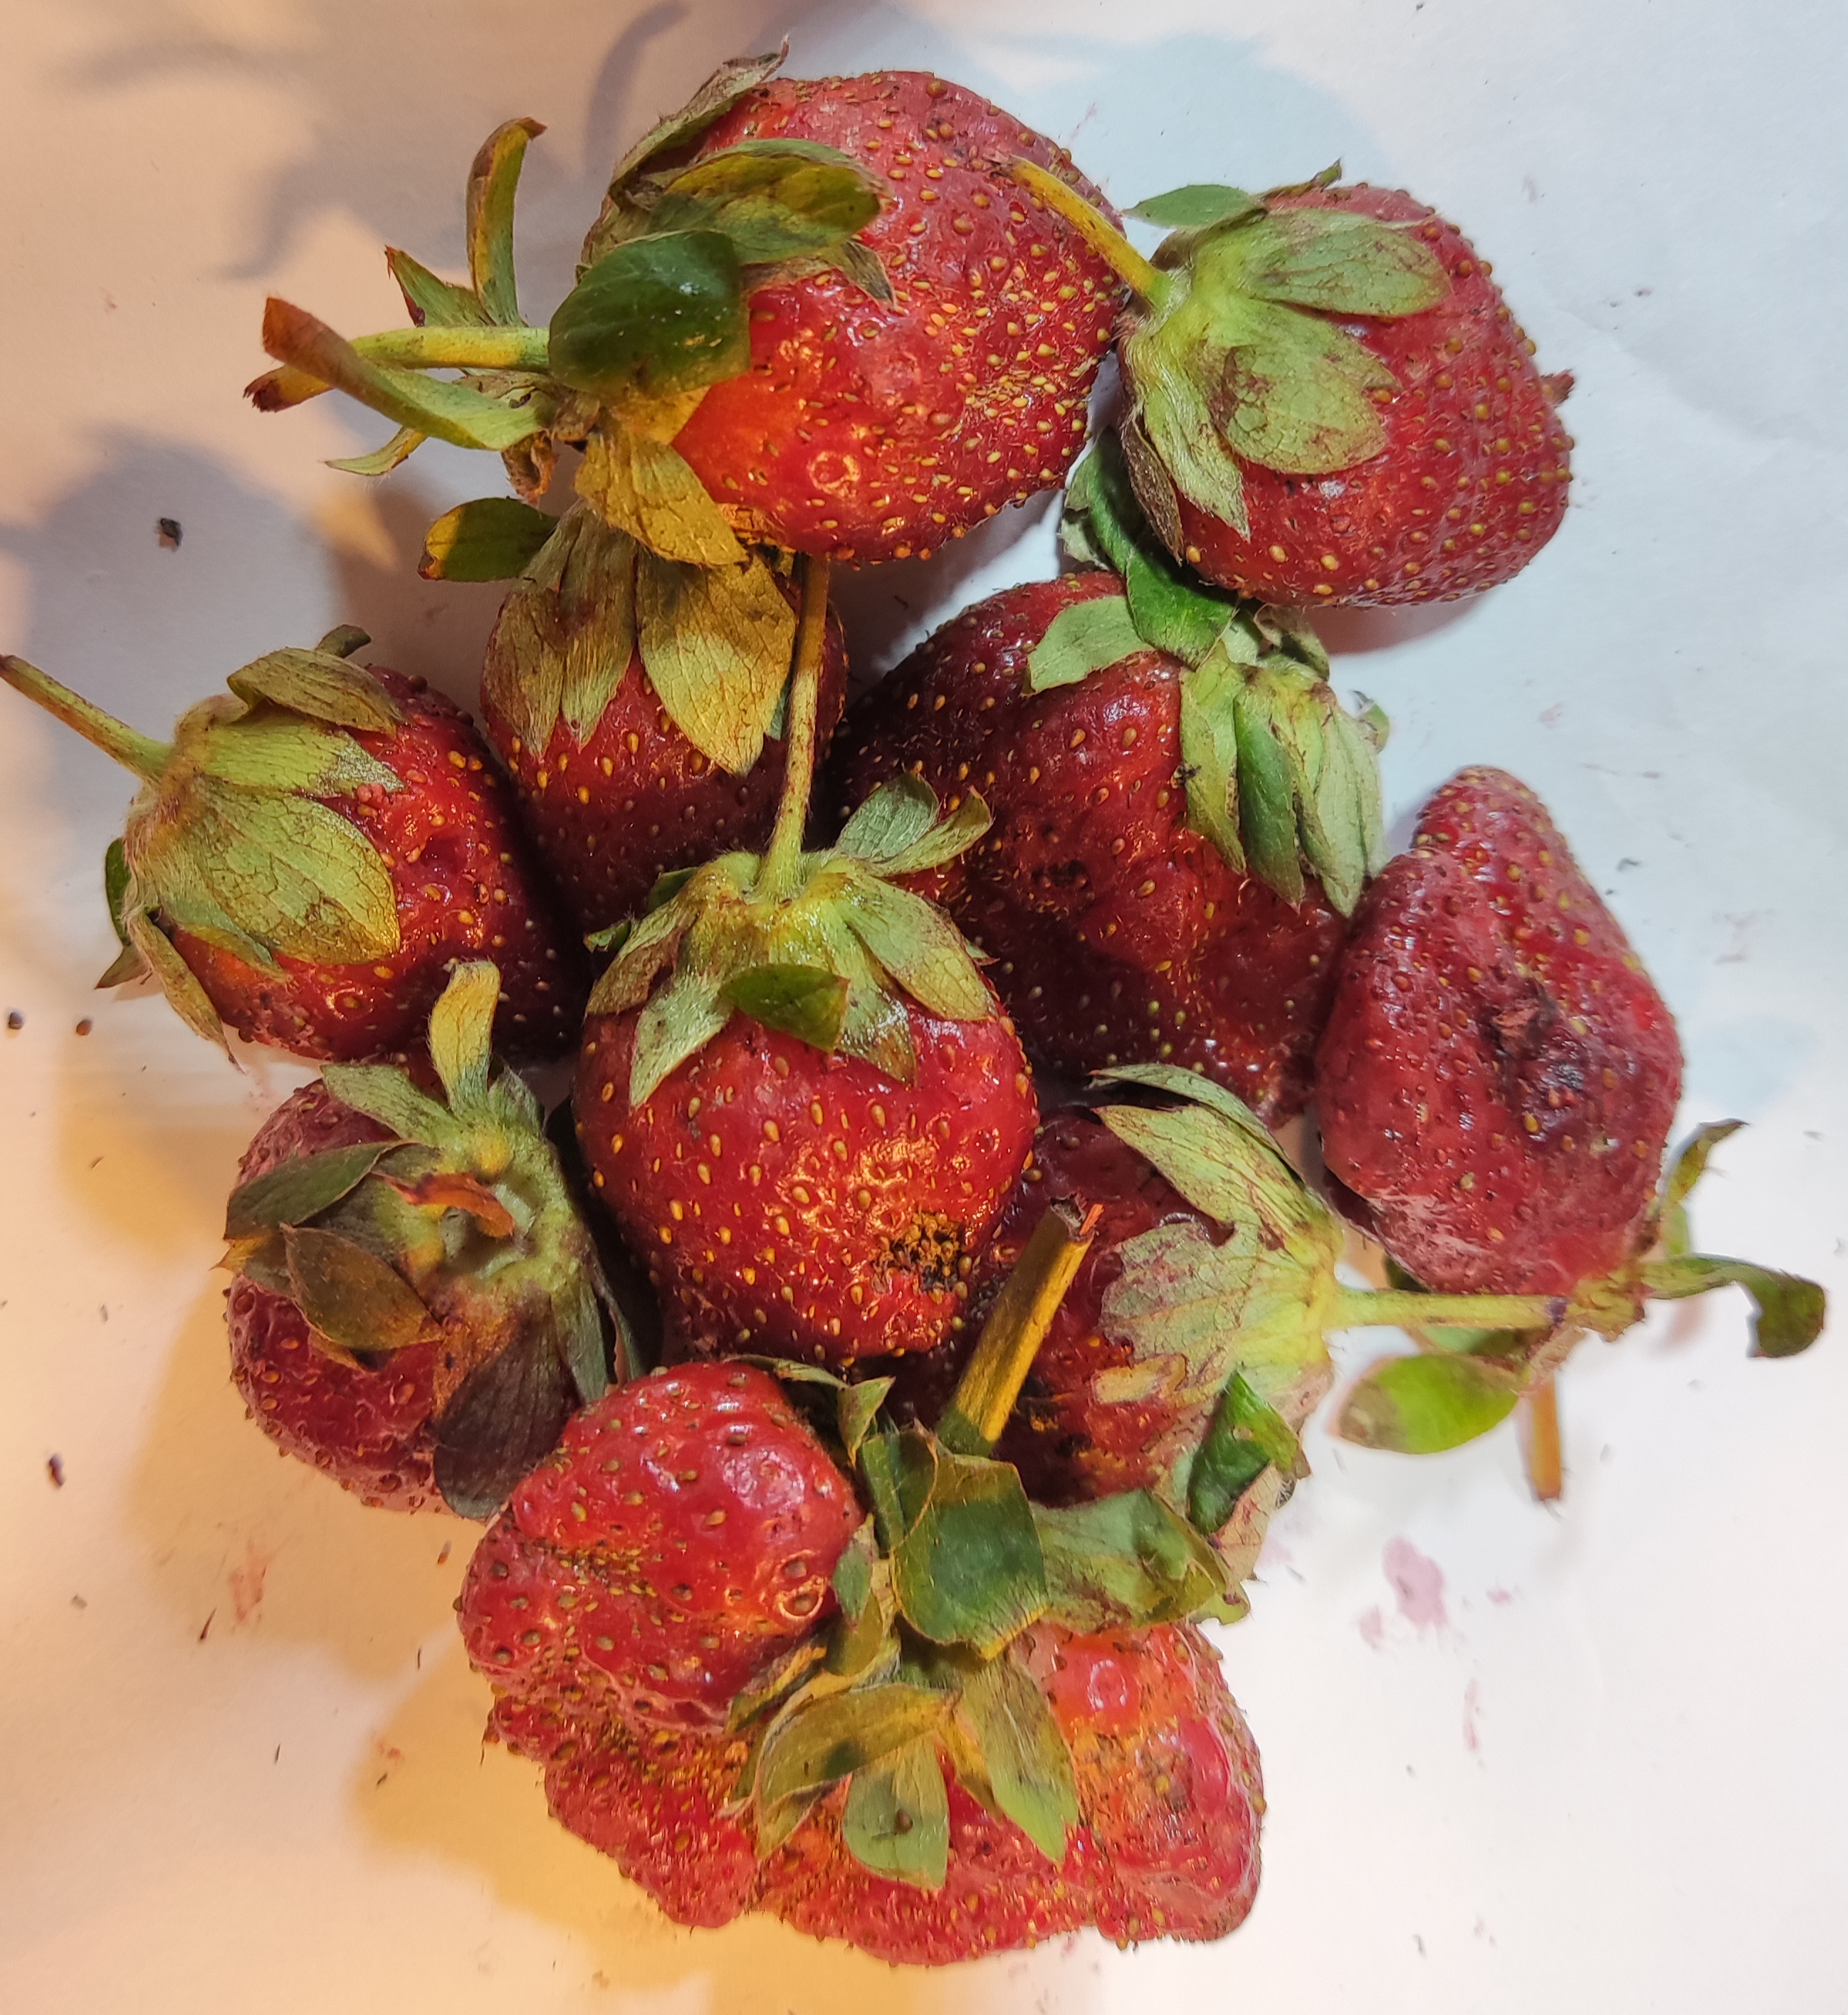
Fruit: strawberry
Condition: fresh